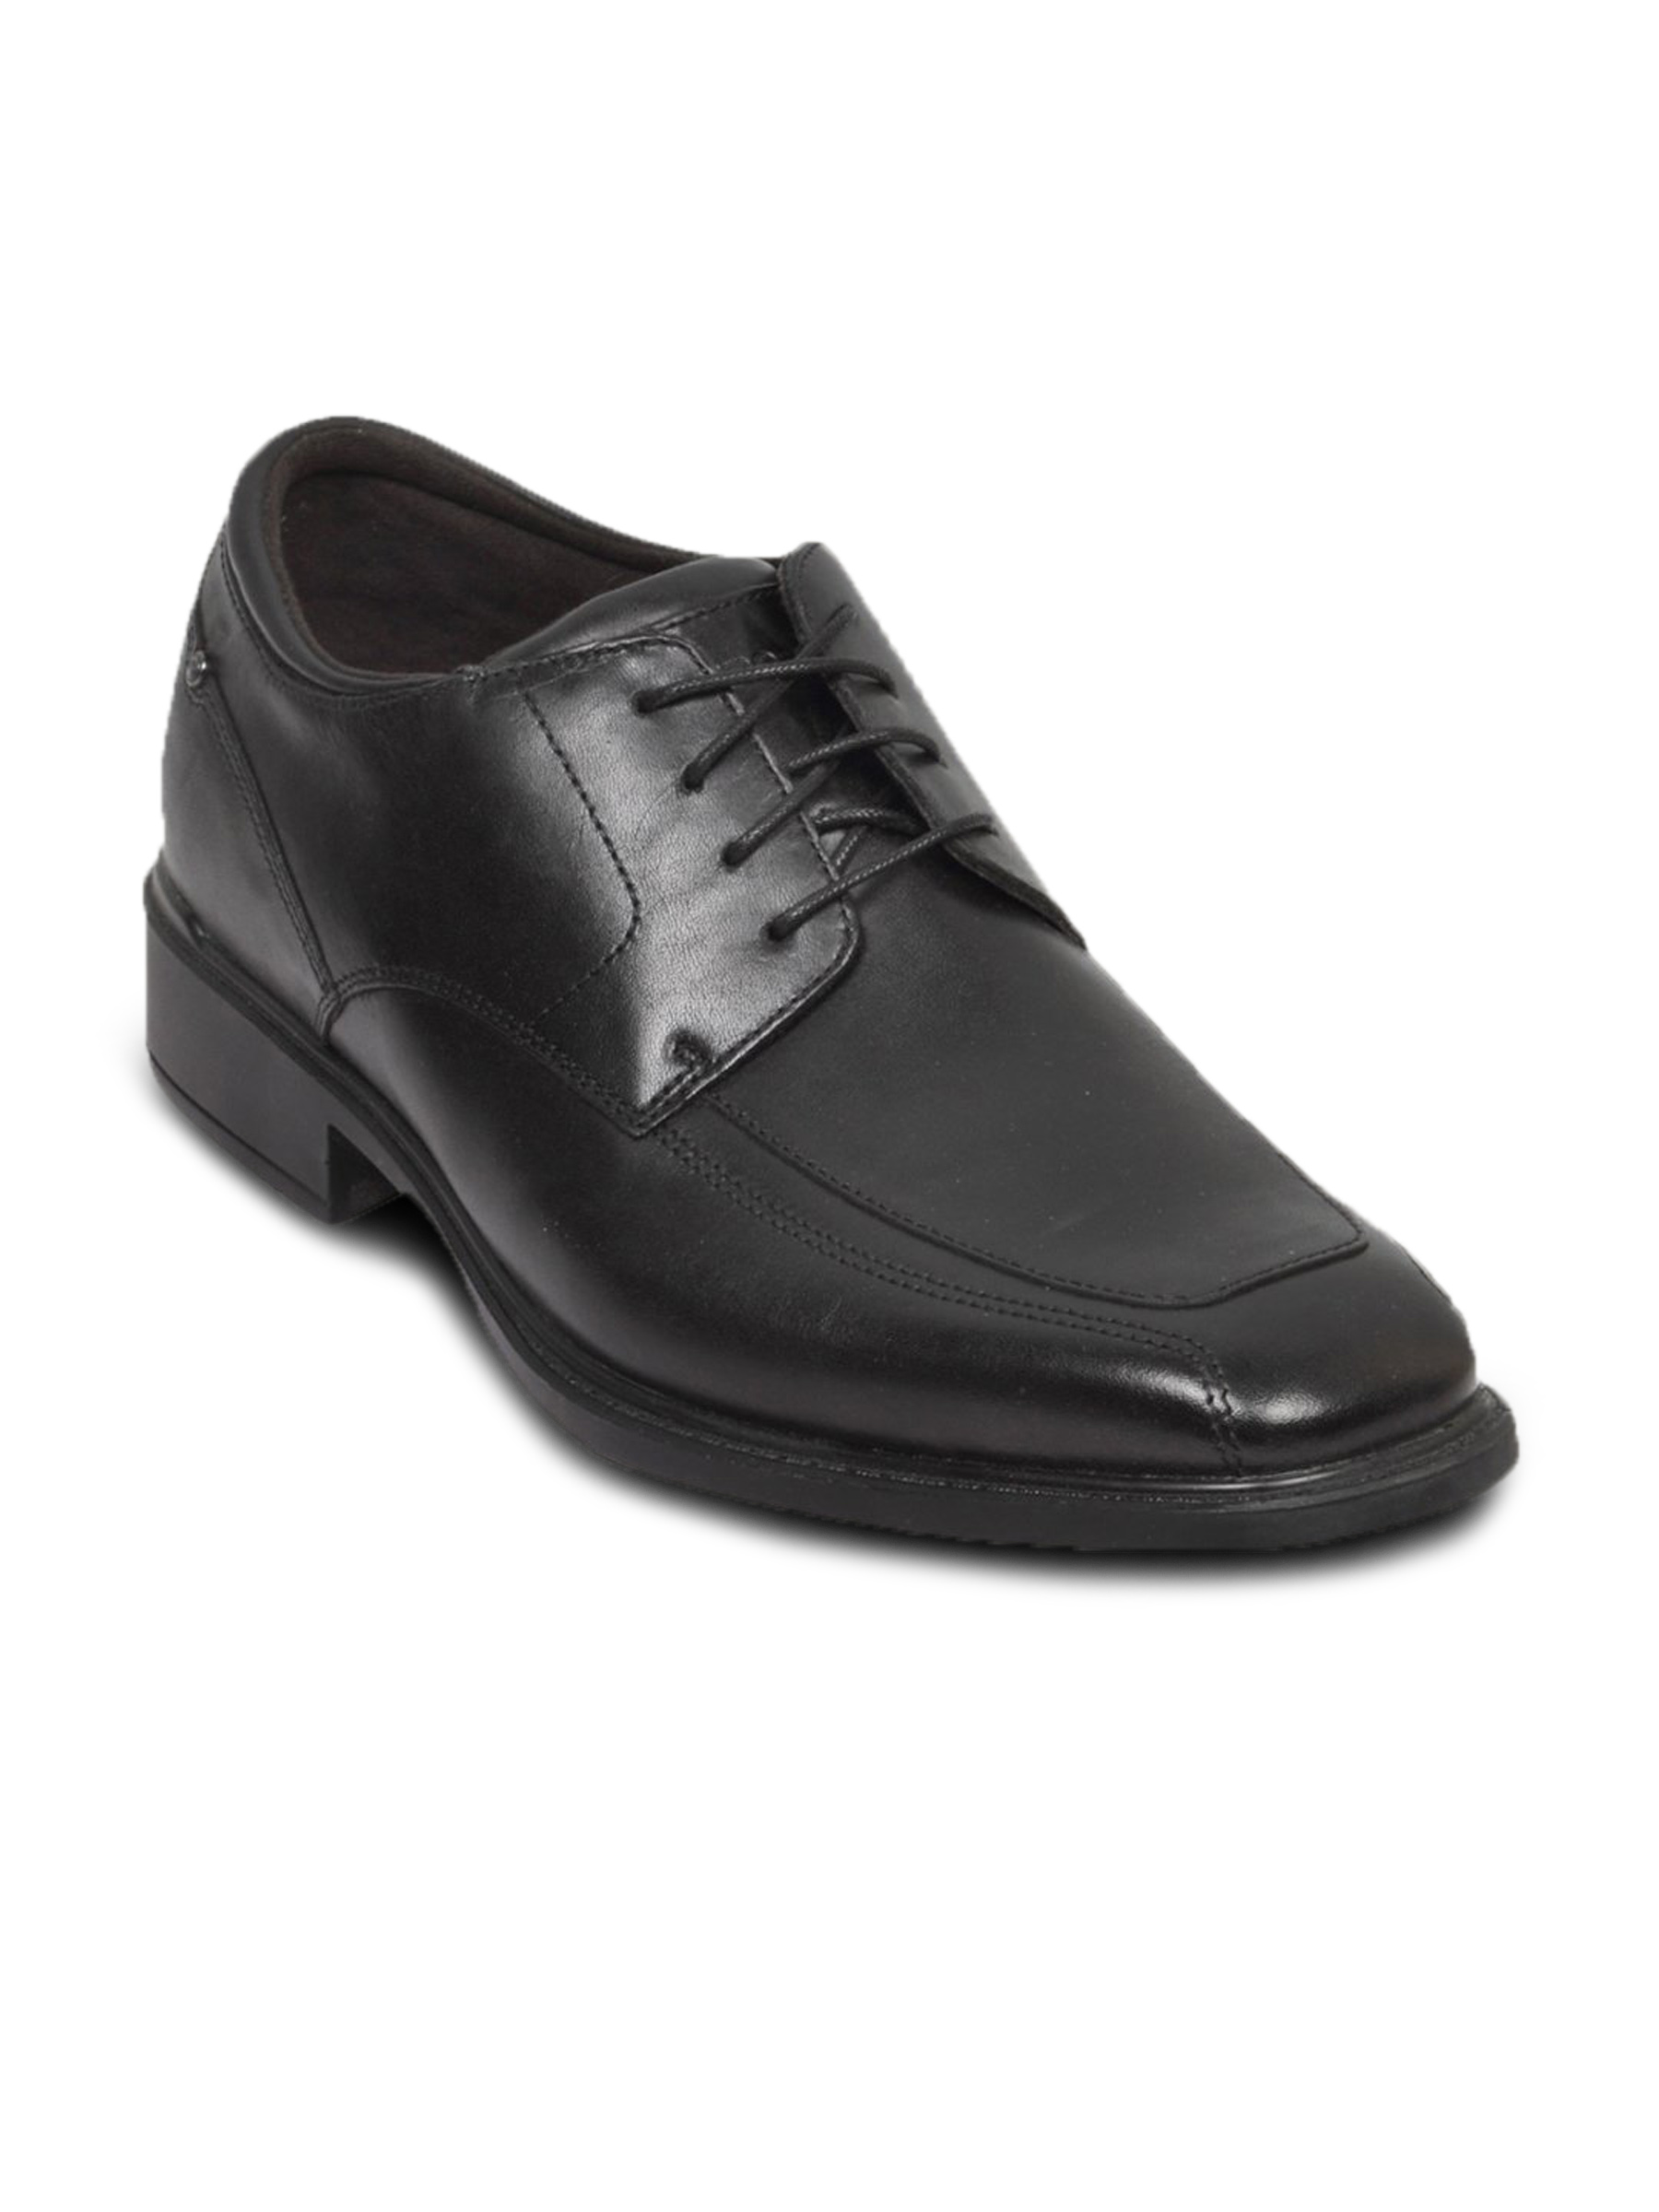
Rockport Men's Bvallee Black Shoe
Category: Footwear / Shoes / Formal Shoes
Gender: Men
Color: Black
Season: Fall 2011
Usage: Formal